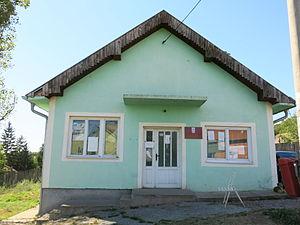
Binovac est un village de Serbie situé sur le territoire de la Ville de Smederevo, district de Podunavlje. Au recensement de 2011, il comptait 262 habitants.